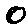
Label: 0